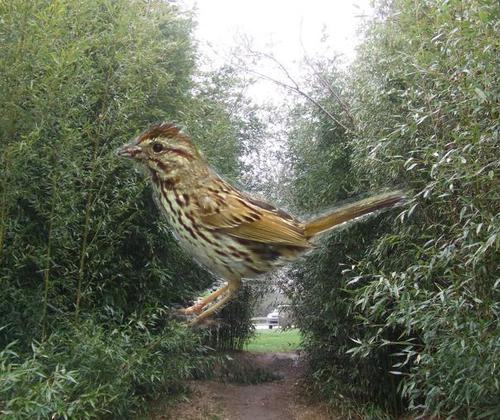
Bird species: Song_Sparrow
Bird type: landbird
Background: land